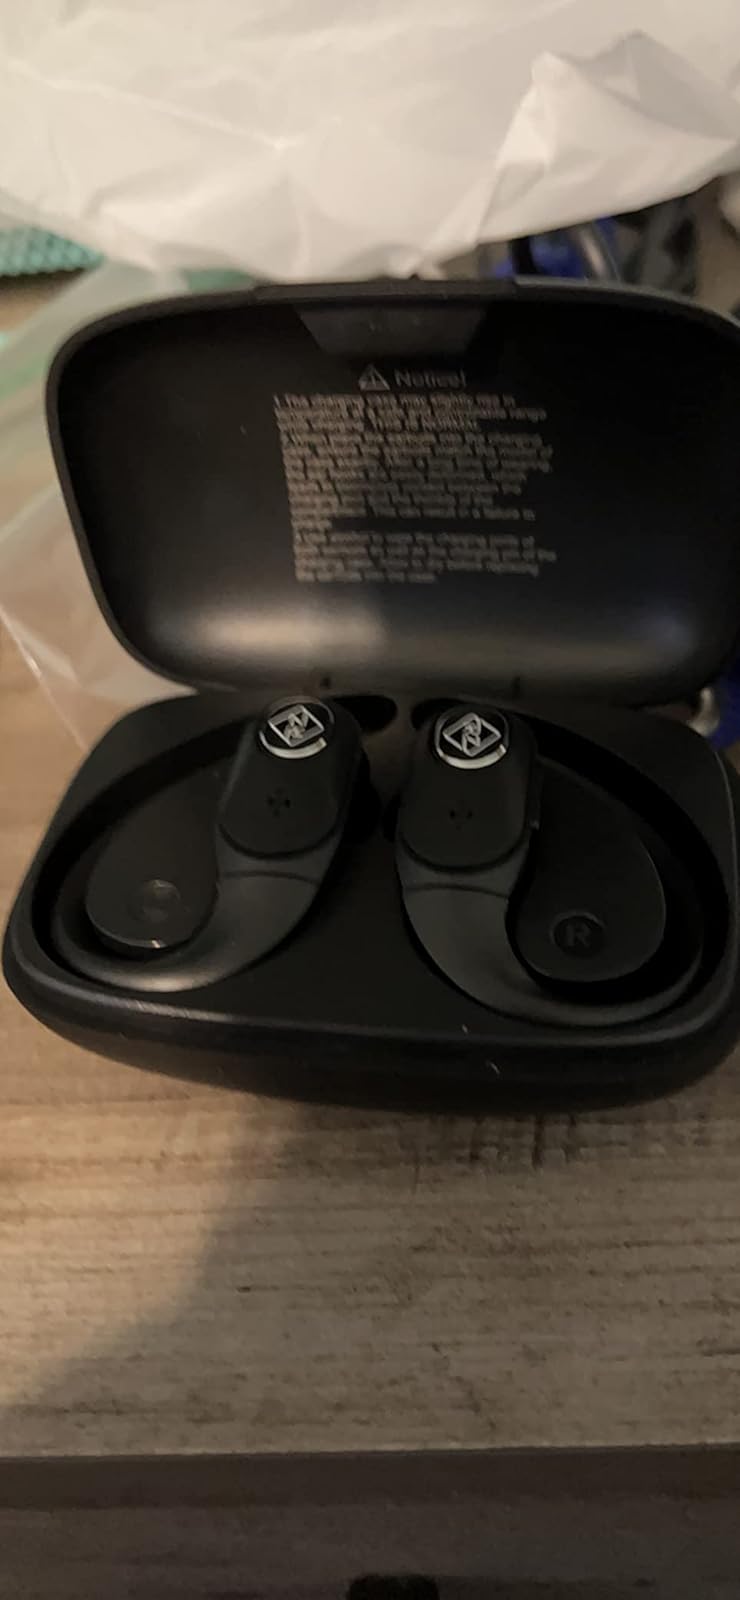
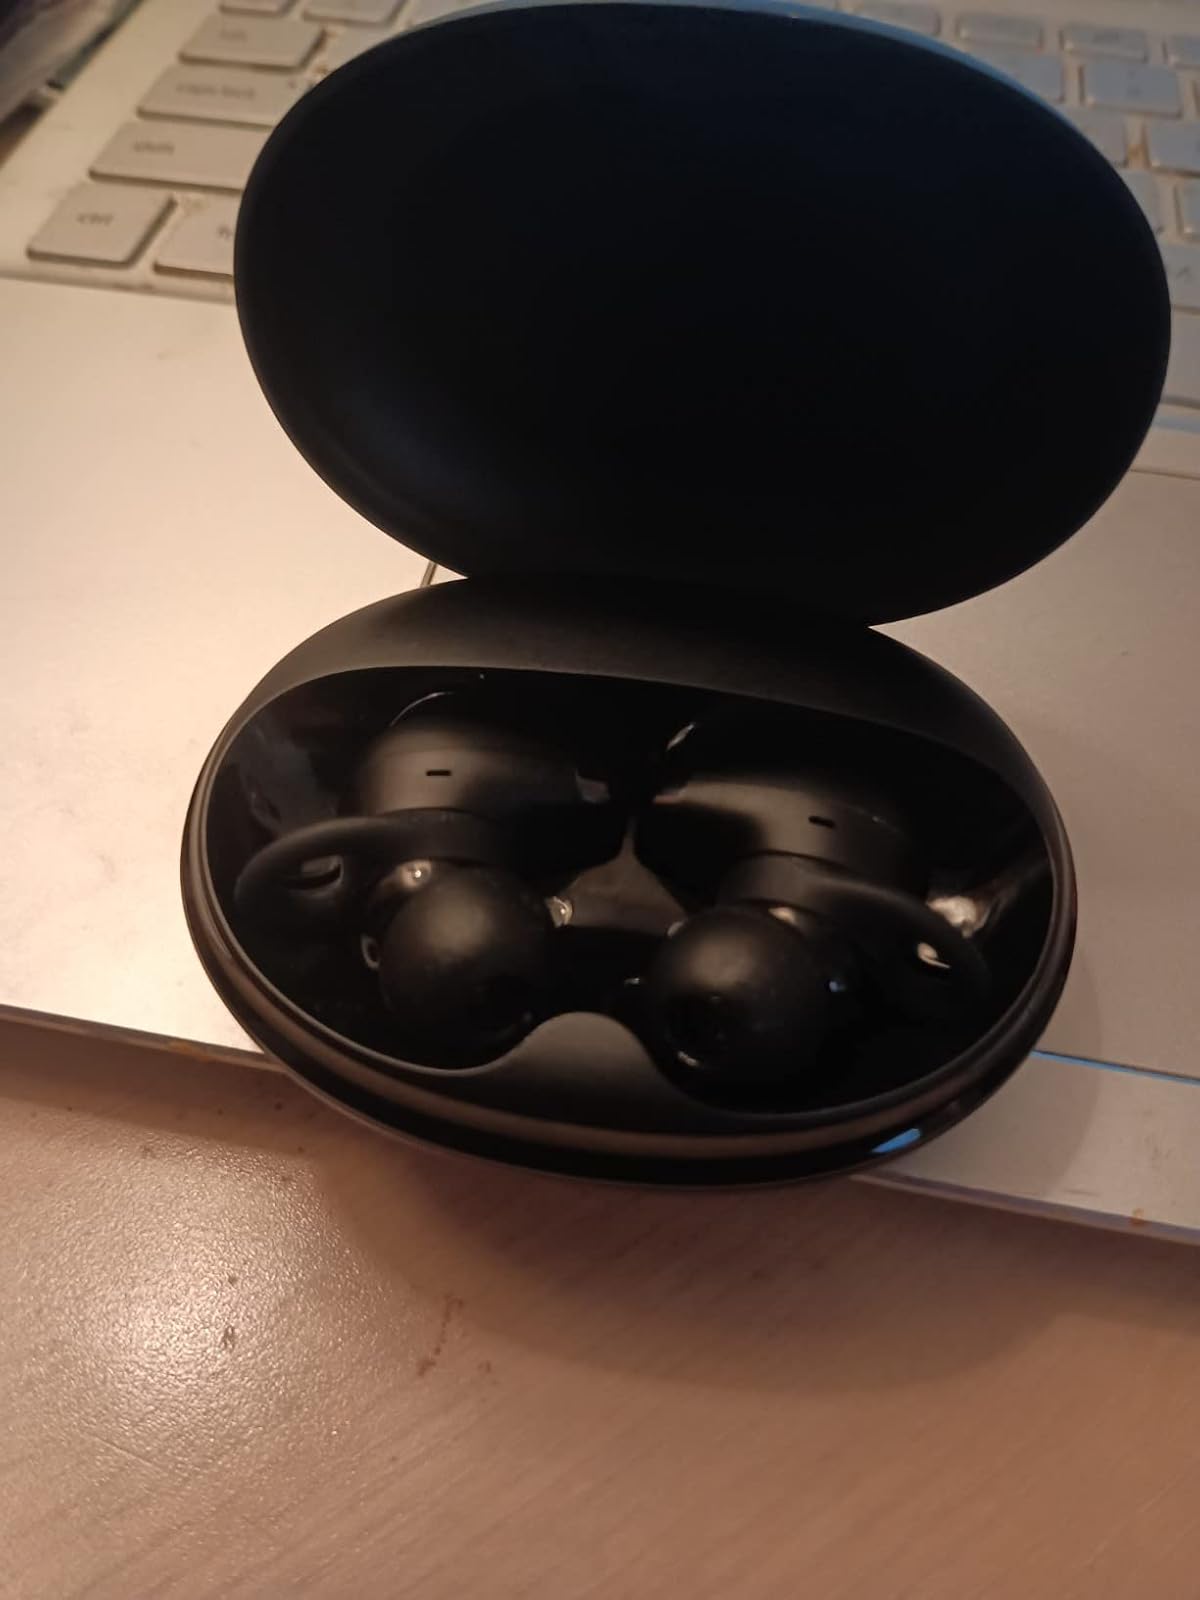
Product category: earbuds
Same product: no